Amy Johnson Avenue

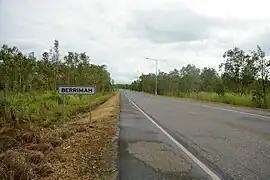
Looking down Amy Johnson Avenue

Amy Johnson Avenue is a major arterial road in Darwin's eastern suburbs. The road travels 4 kilometres in a north – south direction, starting from Old McMillans Road in the north passing through the Stuart Highway and ending at Tiger Brennan Drive in the south.